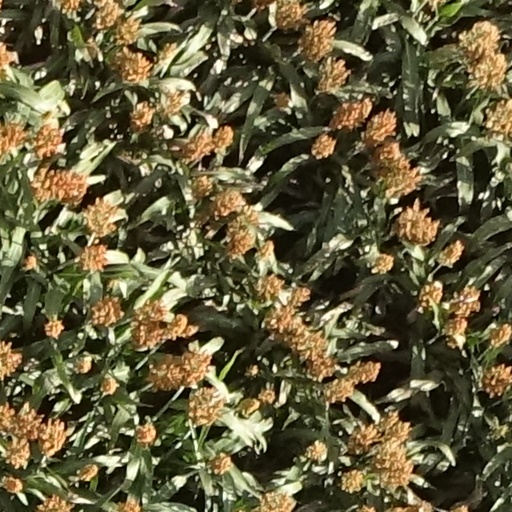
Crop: sorghum